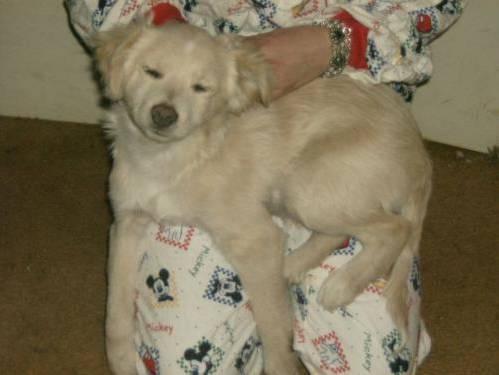
dog